Northern Arts and Cultural Centre

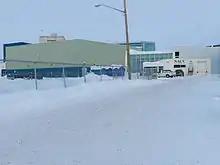
The Northern Arts and Cultural Centre located at Sir John Franklin High School

The Northern Arts and Cultural Centre is located in Yellowknife, Northwest Territories, Canada. It is the only performing arts centre in the NWT.